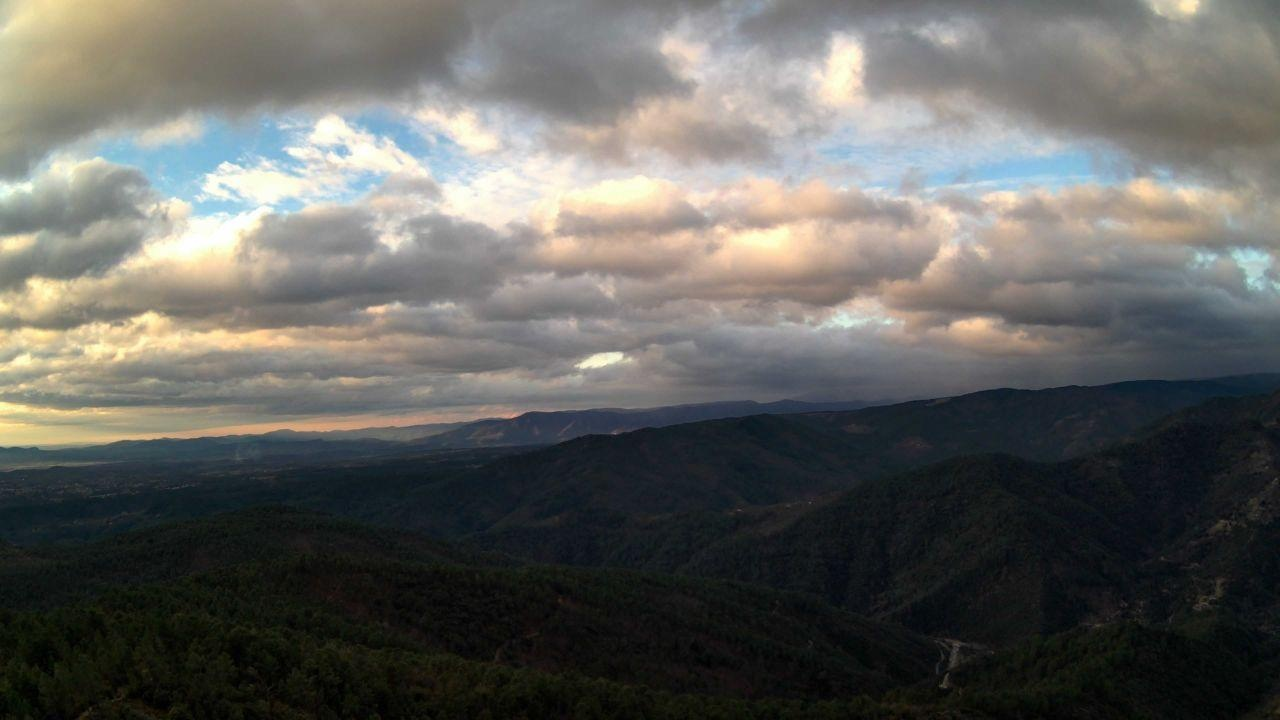
Fire: no
Smoke: yes